Peter Mullan

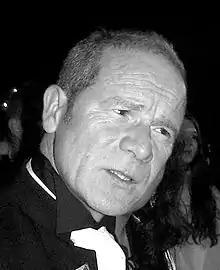
Mullan in 2005

Peter Mullan (born 1959) is a Scottish actor and filmmaker. His credits include "Riff-Raff" (1991), "Shallow Grave" (1994), "Braveheart" (1995), "Trainspotting" (1996), "My Name Is Joe" (1998), "The Claim" (2000), "Neds" (2010), "War Horse" (2011), "The Fixer" (2008), "Top of the Lake" (2013), "Mum" (2016–2019), "Ozark" (2017–2018), "Westworld" (2018–2020), "Cursed" (2020), "The North Water" (2021), "The Underground Railroad" (2021), "" (2022–2024), "After the Party" (2023), and "Baghead" (2023).